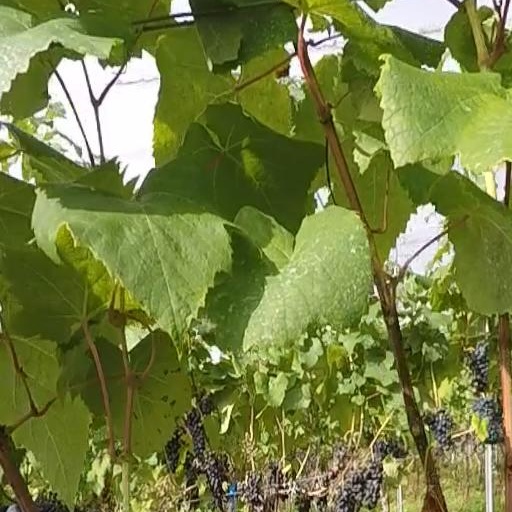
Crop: grape